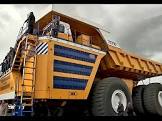
Vehicle type: Cars